Takenaga incident

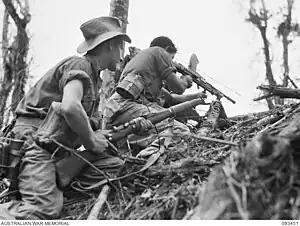
Black and white photograph of two Australian soldiers taking cover behind an embankment. One is aiming his rifle over the top.

The was a surrender by an Imperial Japanese Army battalion that occurred on 3 May 1945, near the end of the Pacific War. The battalion, commanded by Lieutenant Colonel Masaharu Takenaga, surrendered to the Australian Army in eastern New Guinea. This was extremely unusual for the Japanese Army, where surrender was seen as highly dishonourable.